Boaventura, São Vicente

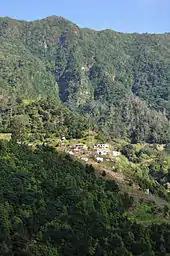
The valley wall that surrounds the parish of Boaventura

Boaventura was a recent settlement, on the road between the southern part of Madeira and Curral das Freiras; the oldest settler was Pedro Gomes Galdo in this location, acquiring lands and establishing a chapel to São Cristóvão (the place that still retains that name). From the "Elucidário Madeirense", it is unclear as to the origins of the local toponymy (which is even absent from the parochial archive), in addition to the variation that exists: Boaventura or Boa Ventura. It is assumed that the first form is the much older designation, more common and the standard illiteration. By conjecture, it has been assumed that the name originate from a place on the continent, from the original settlers, although there exists no place in continental Portugal that uses the same name. Alberto Artur Sarmento, in Freguesias da Madeira, believes that the name came from the first settler, whose name was likely "Boaventura". Regardless, the fact is that the name appears just before the middle of the 16th century, preceding the establishment of the ecclesiastical parish.